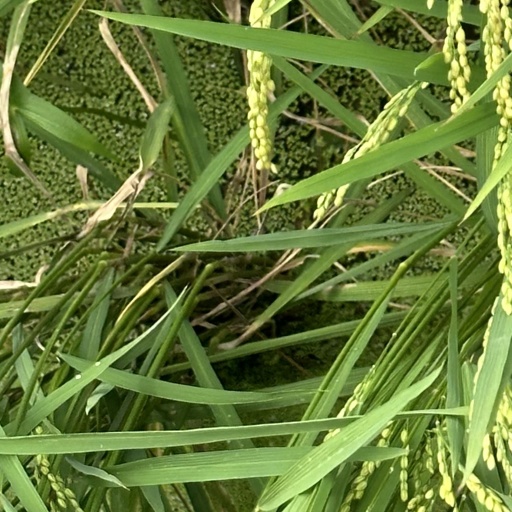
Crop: rice